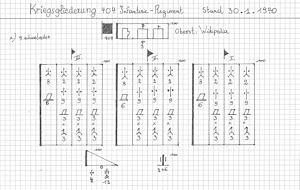
KriegsGliederung inf rgt 30 jan 1940
La Heer de la Wehrmacht — en abrégé « WH » pour « Wehrmacht - Heer » — constituait la composante terrestre des forces armées du Troisième Reich du 21 mai 1935 à mai 1945.